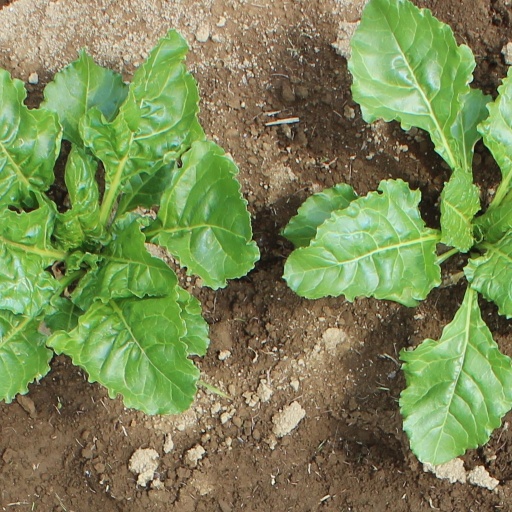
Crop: sugar beet